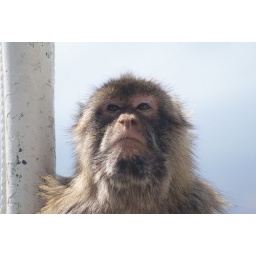
Gibraltar - one of the famous monkeys in the building at the top of the cable car.